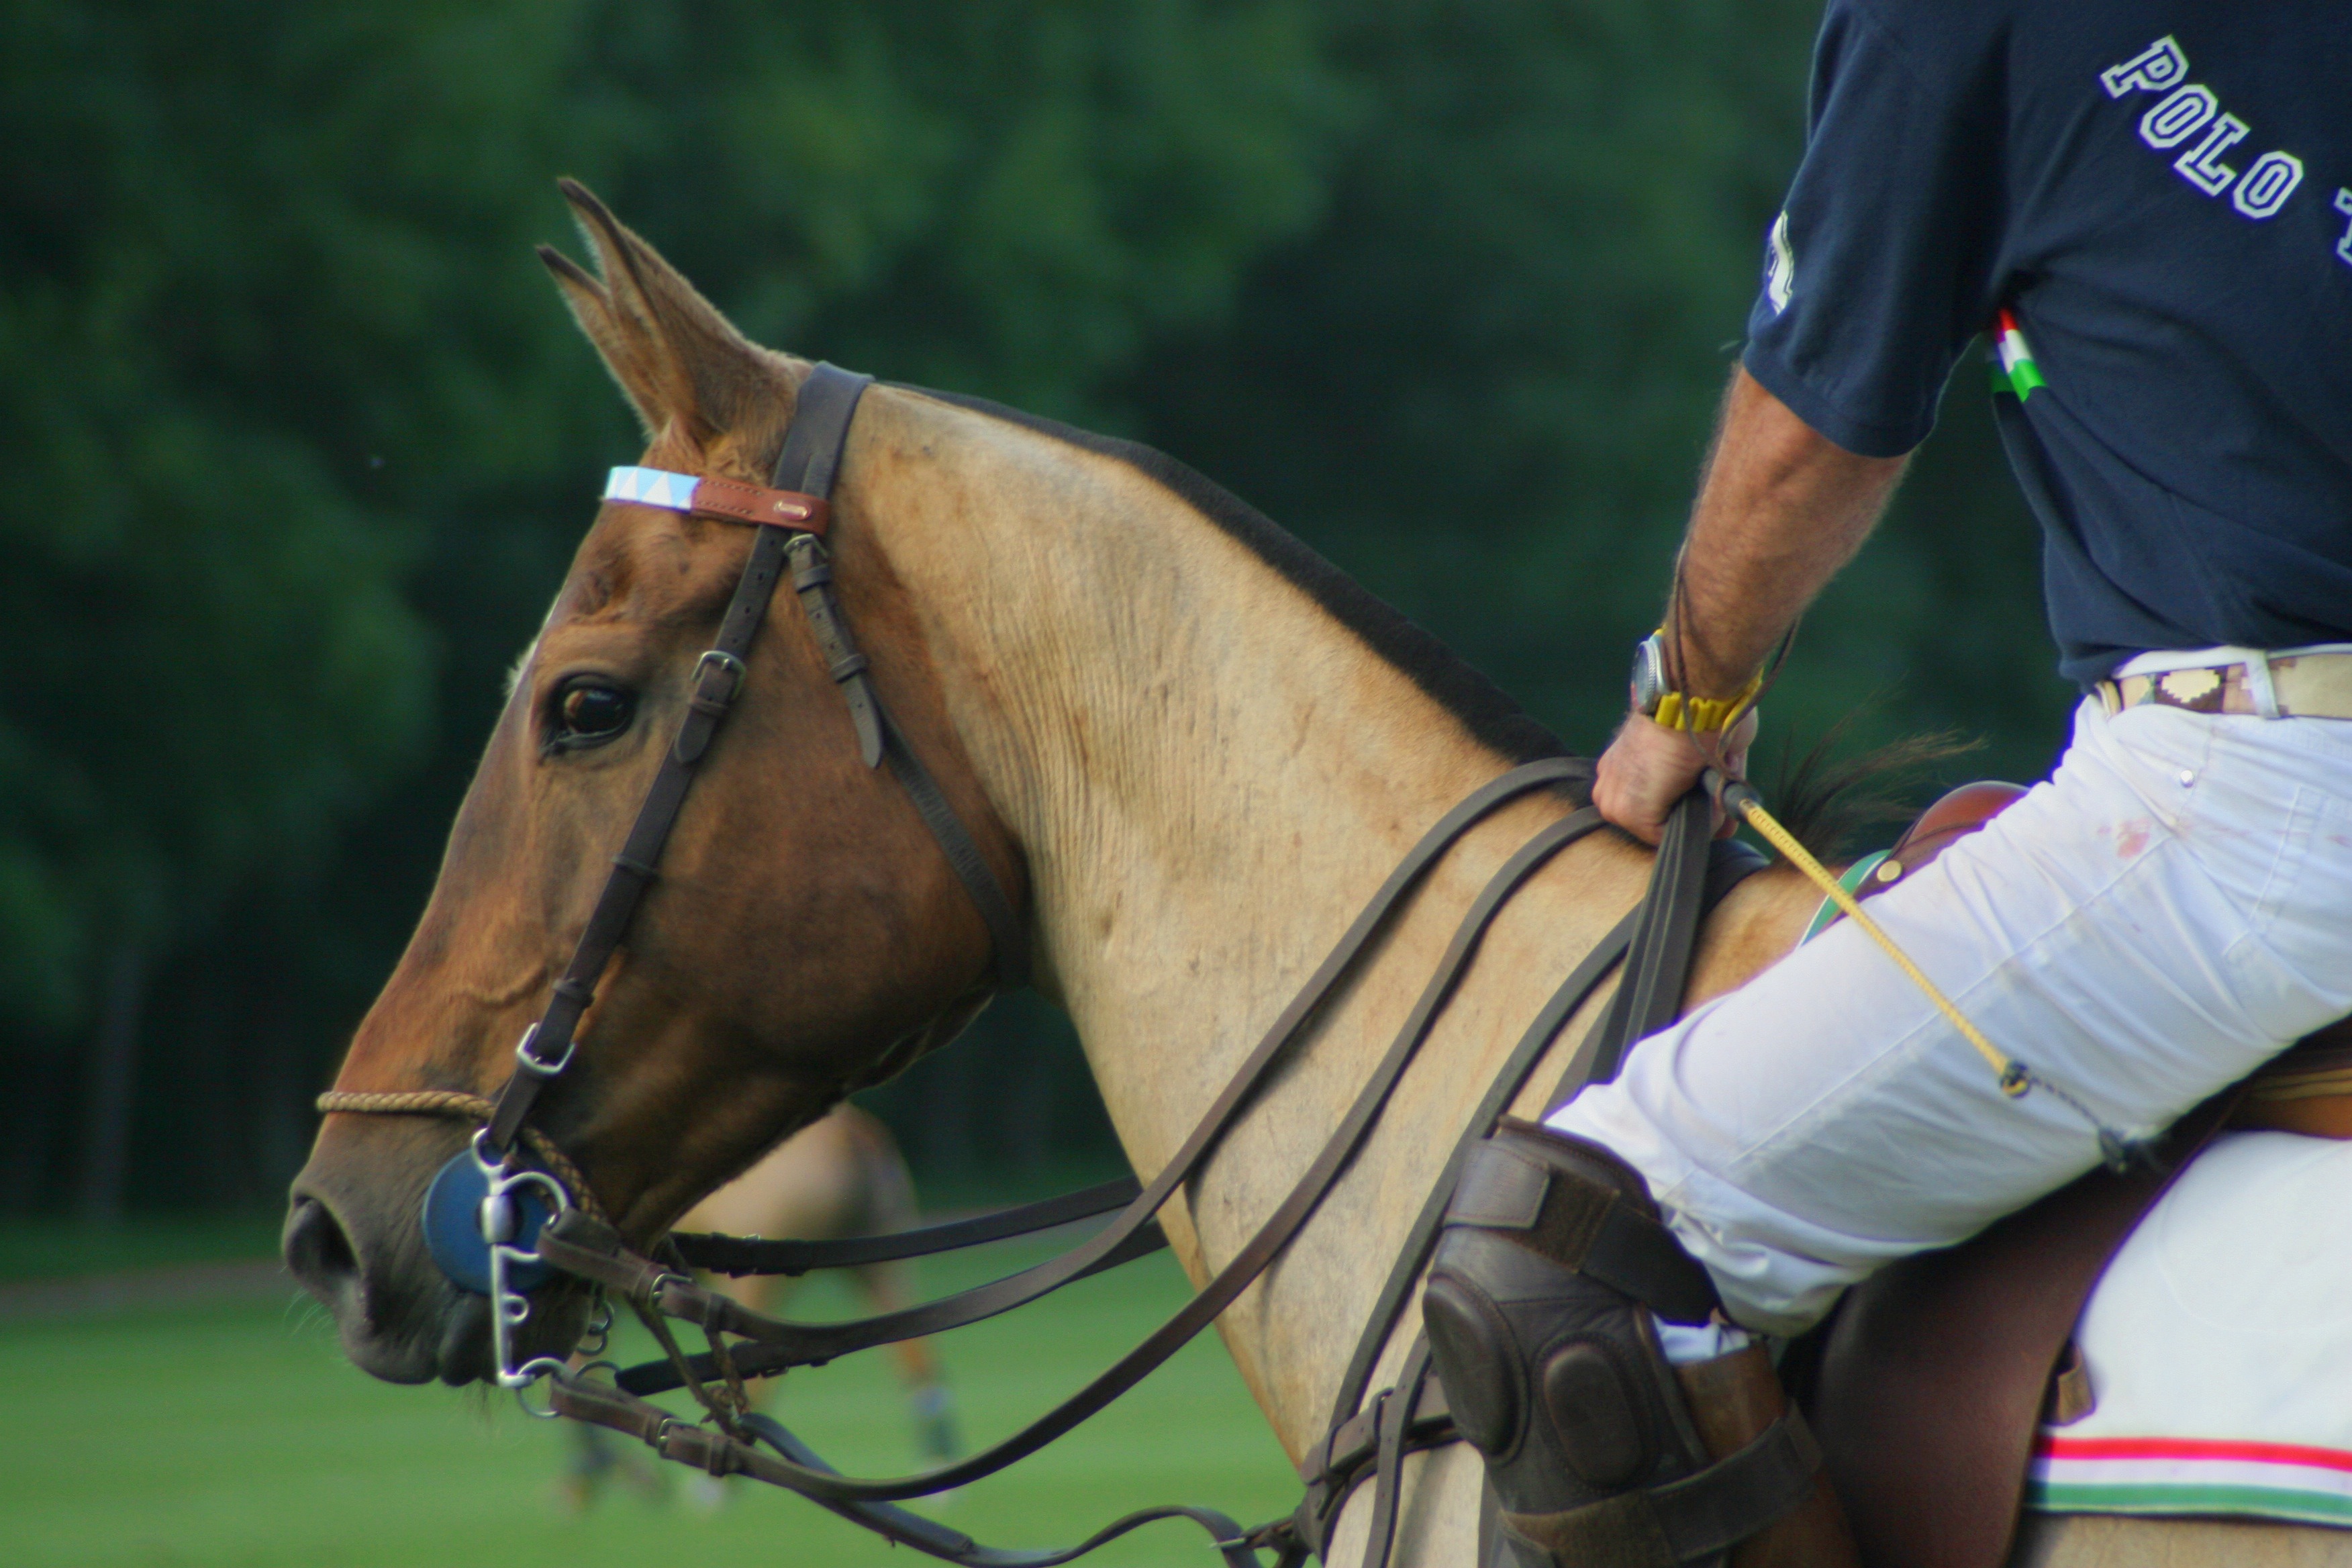
man, nature, rider, macro, horse, rein, stallion, close up, bridle, equine, outside, sports, mare, jockey, equestrianism, eventing, polo, horse like mammal, horse harness, animal sports, english riding, equestrian sport, endurance riding